Describe the emotion expressed in this image:  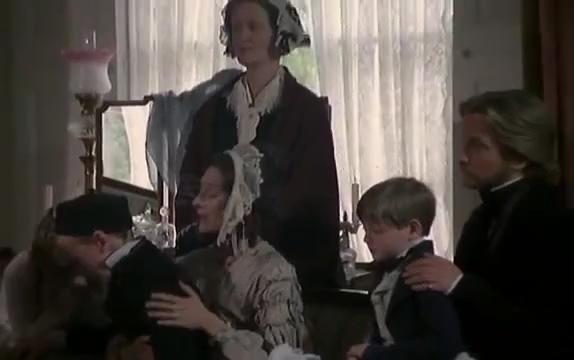
This person displays Pain, valence and arousal with low intensity.